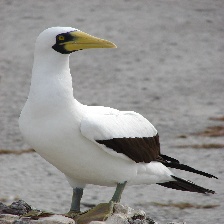
Species: ABBOTTS BOOBY
Scientific name: PAPASULA ABBOTTI